Igor Babushkin

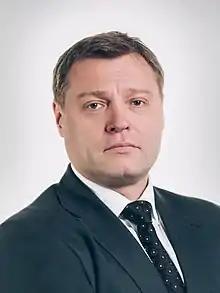
Babushkin in 2018

Igor Yuryevich Babushkin (born on 5 April 1970) is a Russian politician and former military officer who is currently serving as the 3rd Governor of Astrakhan Oblast since 17 September 2019.